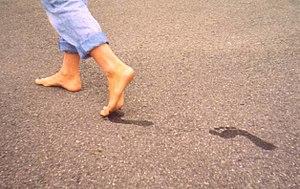
Être pieds nus est une forme de nudité partielle dans laquelle les pieds ne sont recouverts par aucune protection.